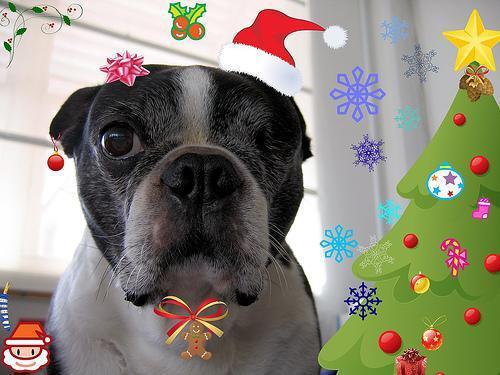
Boston_bull